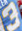
Number: 3